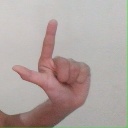
अक्षर: ल